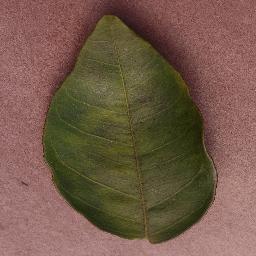
Label: Orange___Haunglongbing_(Citrus_greening)